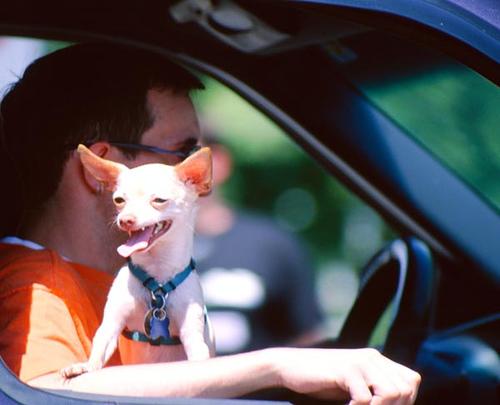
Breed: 420-n000124-Chihuahua